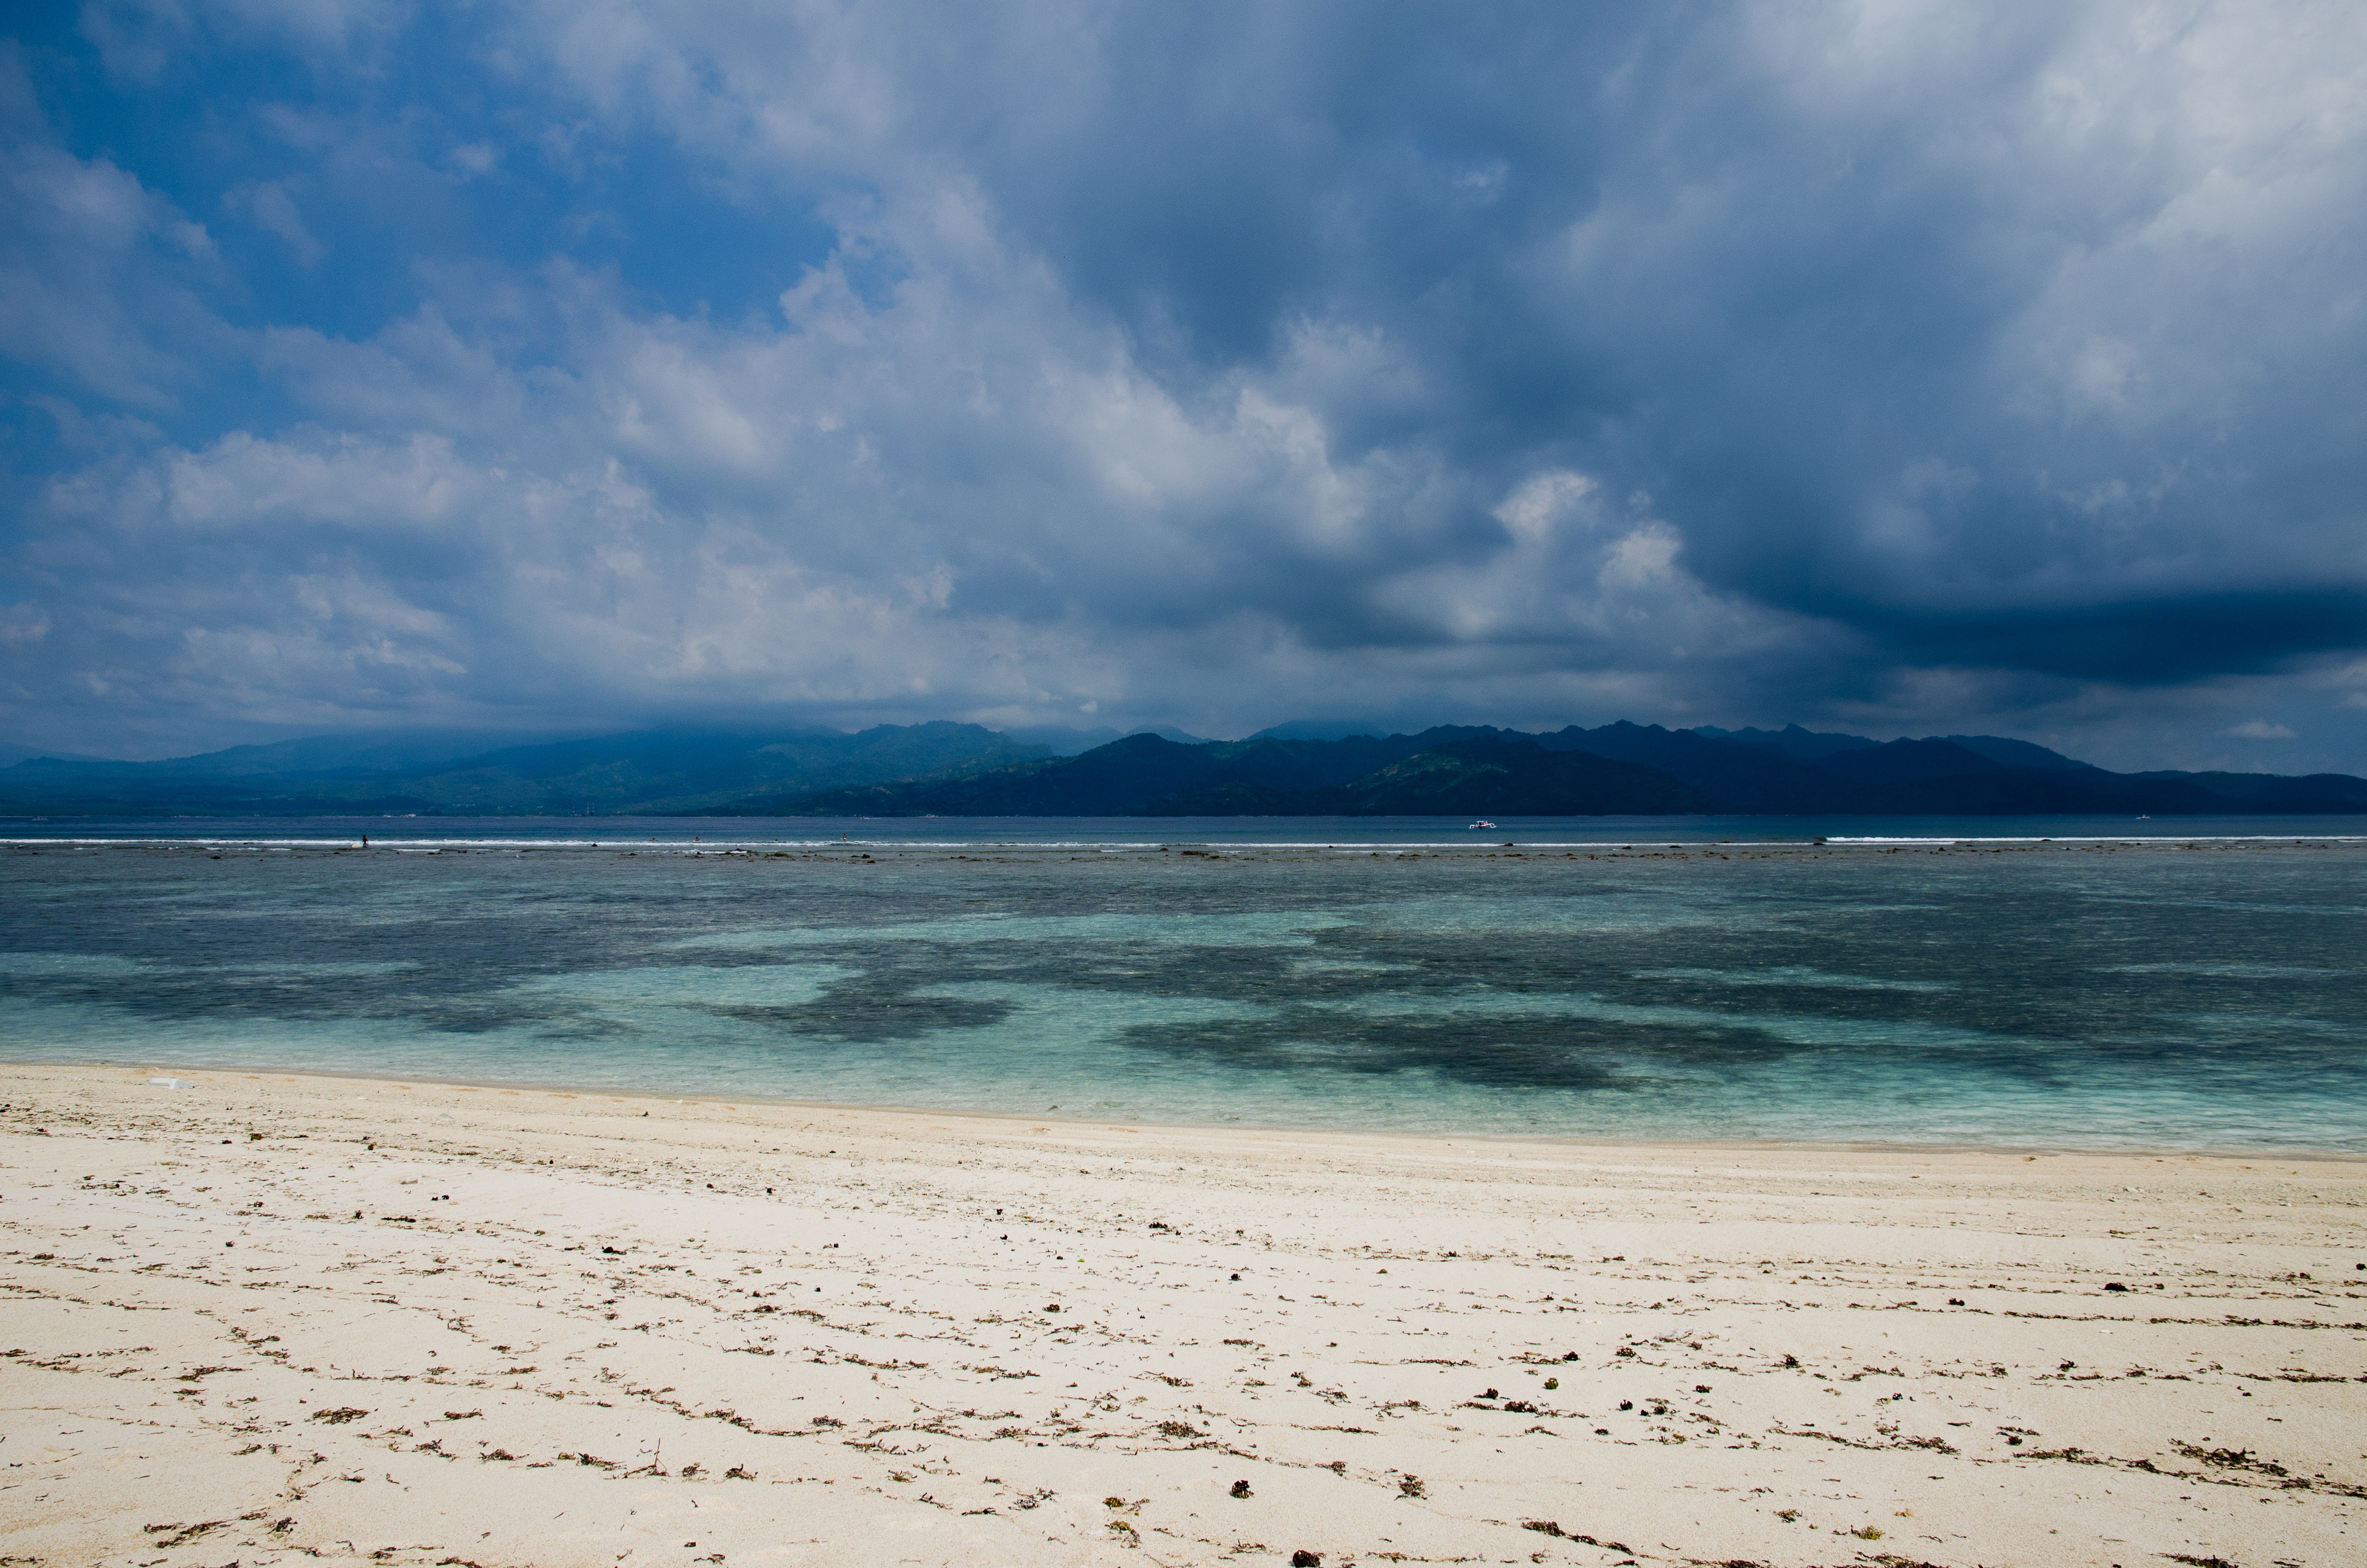
body of water, sky, beach, sea, ocean, cloud, shore, blue, coast, sand, vacation, horizon, coastal and oceanic landforms, tropics, wave, azure, bay, cumulus, caribbean, summer, calm, wind wave, sound, island, landscape, wind, meteorological phenomenon, cay, tourism, shoal